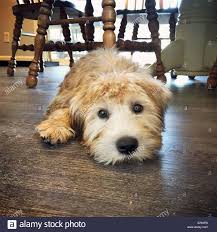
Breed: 235-n000090-soft_coated_wheaten_terrier